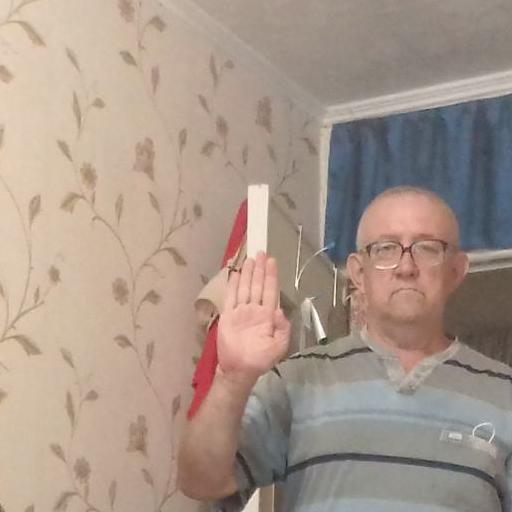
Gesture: stop